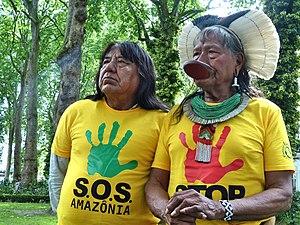
Le cacique Raoni Metuktire et son neveu Megaron Txucarramãe le 9 juin 2014 à Londres pendant le S.O.S. Amazônia Tour organisé par Planète Amazone au moment de la Coupe du monde de football.
Megaron Txucarramãe est un leader Kayapo du Brésil, une ethnie vivant dans la vallée de la rivière Xingu dans le centre-ouest du Brésil. Il est généralement considéré comme le successeur de Raoni Metuktire, son oncle.
Raoni Metuktire, de son vrai nom Ropni Metyktire, est l'un des grands chefs du peuple kayapo vivant au cœur du territoire indigène de Capoto-Jarina, terre indigène homologuée protégée sur le territoire du Brésil, et une figure internationale emblématique de la lutte pour la préservation de la forêt amazonienne et de la culture indigène.